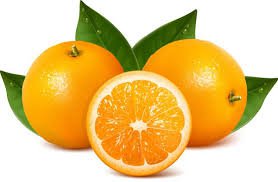
Label: Orange